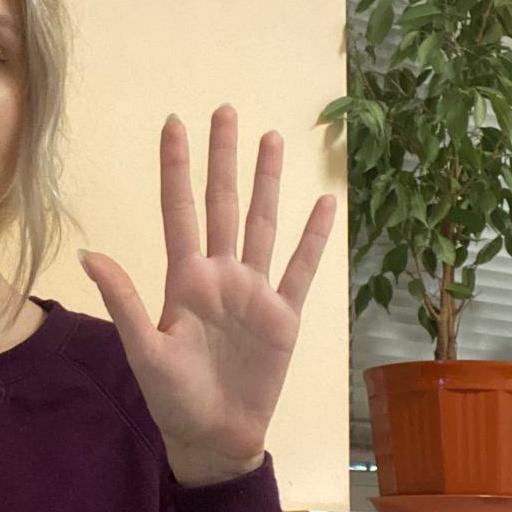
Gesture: palm